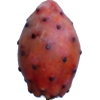
Label: cactus_fruit_red